Mawer and Ingle

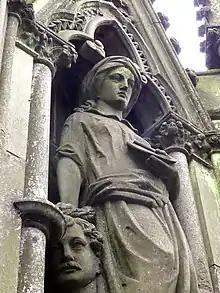
Mawer & Ingle's interpretation

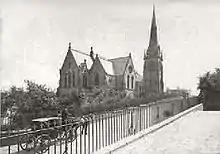
St Peter's, Bramley, before 1914

This is a Grade II listed monument to Prince Albert who died in 1861. It stands, within its original surrounding wall, at the junction of Brighouse Road and High Street, Queensbury, West Yorkshire. It is made of Crosland Moor stone, from the design of architect Eli Milnes (1830–1899) of Bradford. Its inauguration on Tuesday 26 May 1863 was attended by "twelve or fourteen thousand persons ... packed together within sight of the platform," "embracing in one capacity or another the entire population of the place." "Flags and banners, some of them bearing mottoes expressive of gratitude and joy, almost choked up the way ... the day was observed as a general holiday." The monument was paid for by John Foster the Black Dyke Mills textile manufacturer, and unveiled by Colonel Edward Ackroyd of the same trade. The erstwhile village of Queenshead had just been re-established as the district of Queensbury following industrial expansion, so the monument was also a celebration of the new local identity. It was also to offer the 10,000 local inhabitants an abundant supply of domestic water, which they did not previously possess. Following the inauguration, 2,000 of Foster's workpeople were treated to luncheon in the saw mill. Next door in a tent, 300 of Foster's VIP friends received separate hospitality, while the many schoolchildren were given tea in their respective schoolrooms. Afterwards, the local people enjoyed a gala in the adjoining fields.